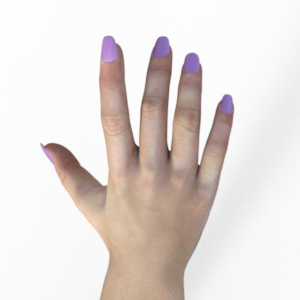
Label: paper